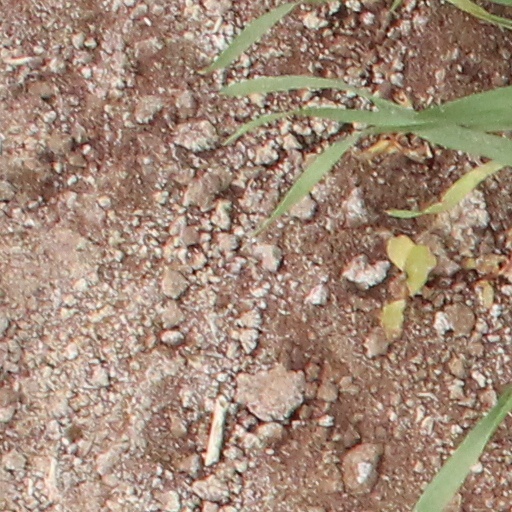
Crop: wheat